Sherman Theater

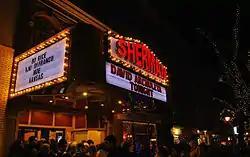
The historic Sherman Theater on Main Street

The Sherman Theater is a not-for-profit concert hall and community theater located on Main Street in downtown Stroudsburg, Pennsylvania.